Notts County F.C.

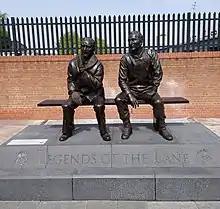
Statue of Jimmy Sirrel (left) with his trainer Jack Wheeler

By 1935, Notts County were back in the Third Division South, where they remained at the outbreak of World War II; once again, competitive football was suspended. In 1947, after the league had resumed, and whilst still a third tier club, Notts paid £20,000, then the British transfer record, to sign England international forward Tommy Lawton. Lawton's presence resulted in a significant increase in Notts County's crowds. A home match with Swansea Town on Boxing Day 1947 was attended by 45,116 spectators, with an estimated 10,000 locked outside. Over the next three seasons, Lawton forged a productive goalscoring partnership with Jackie Sewell, culminating in the Magpies winning the Third Division South title in the 1949–50 season. The championship was secured with a 2–0 home win over Nottingham Forest played before 46,000 spectators.